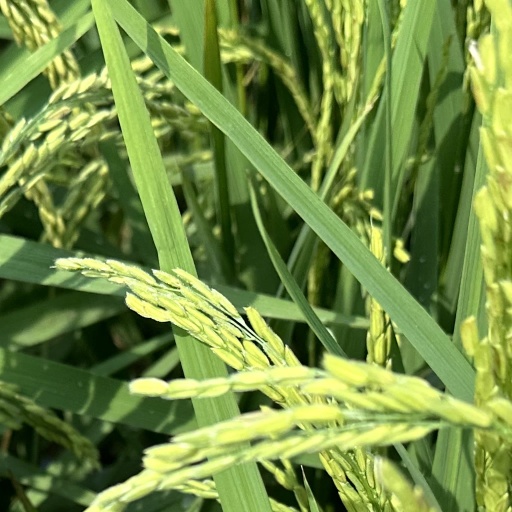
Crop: rice